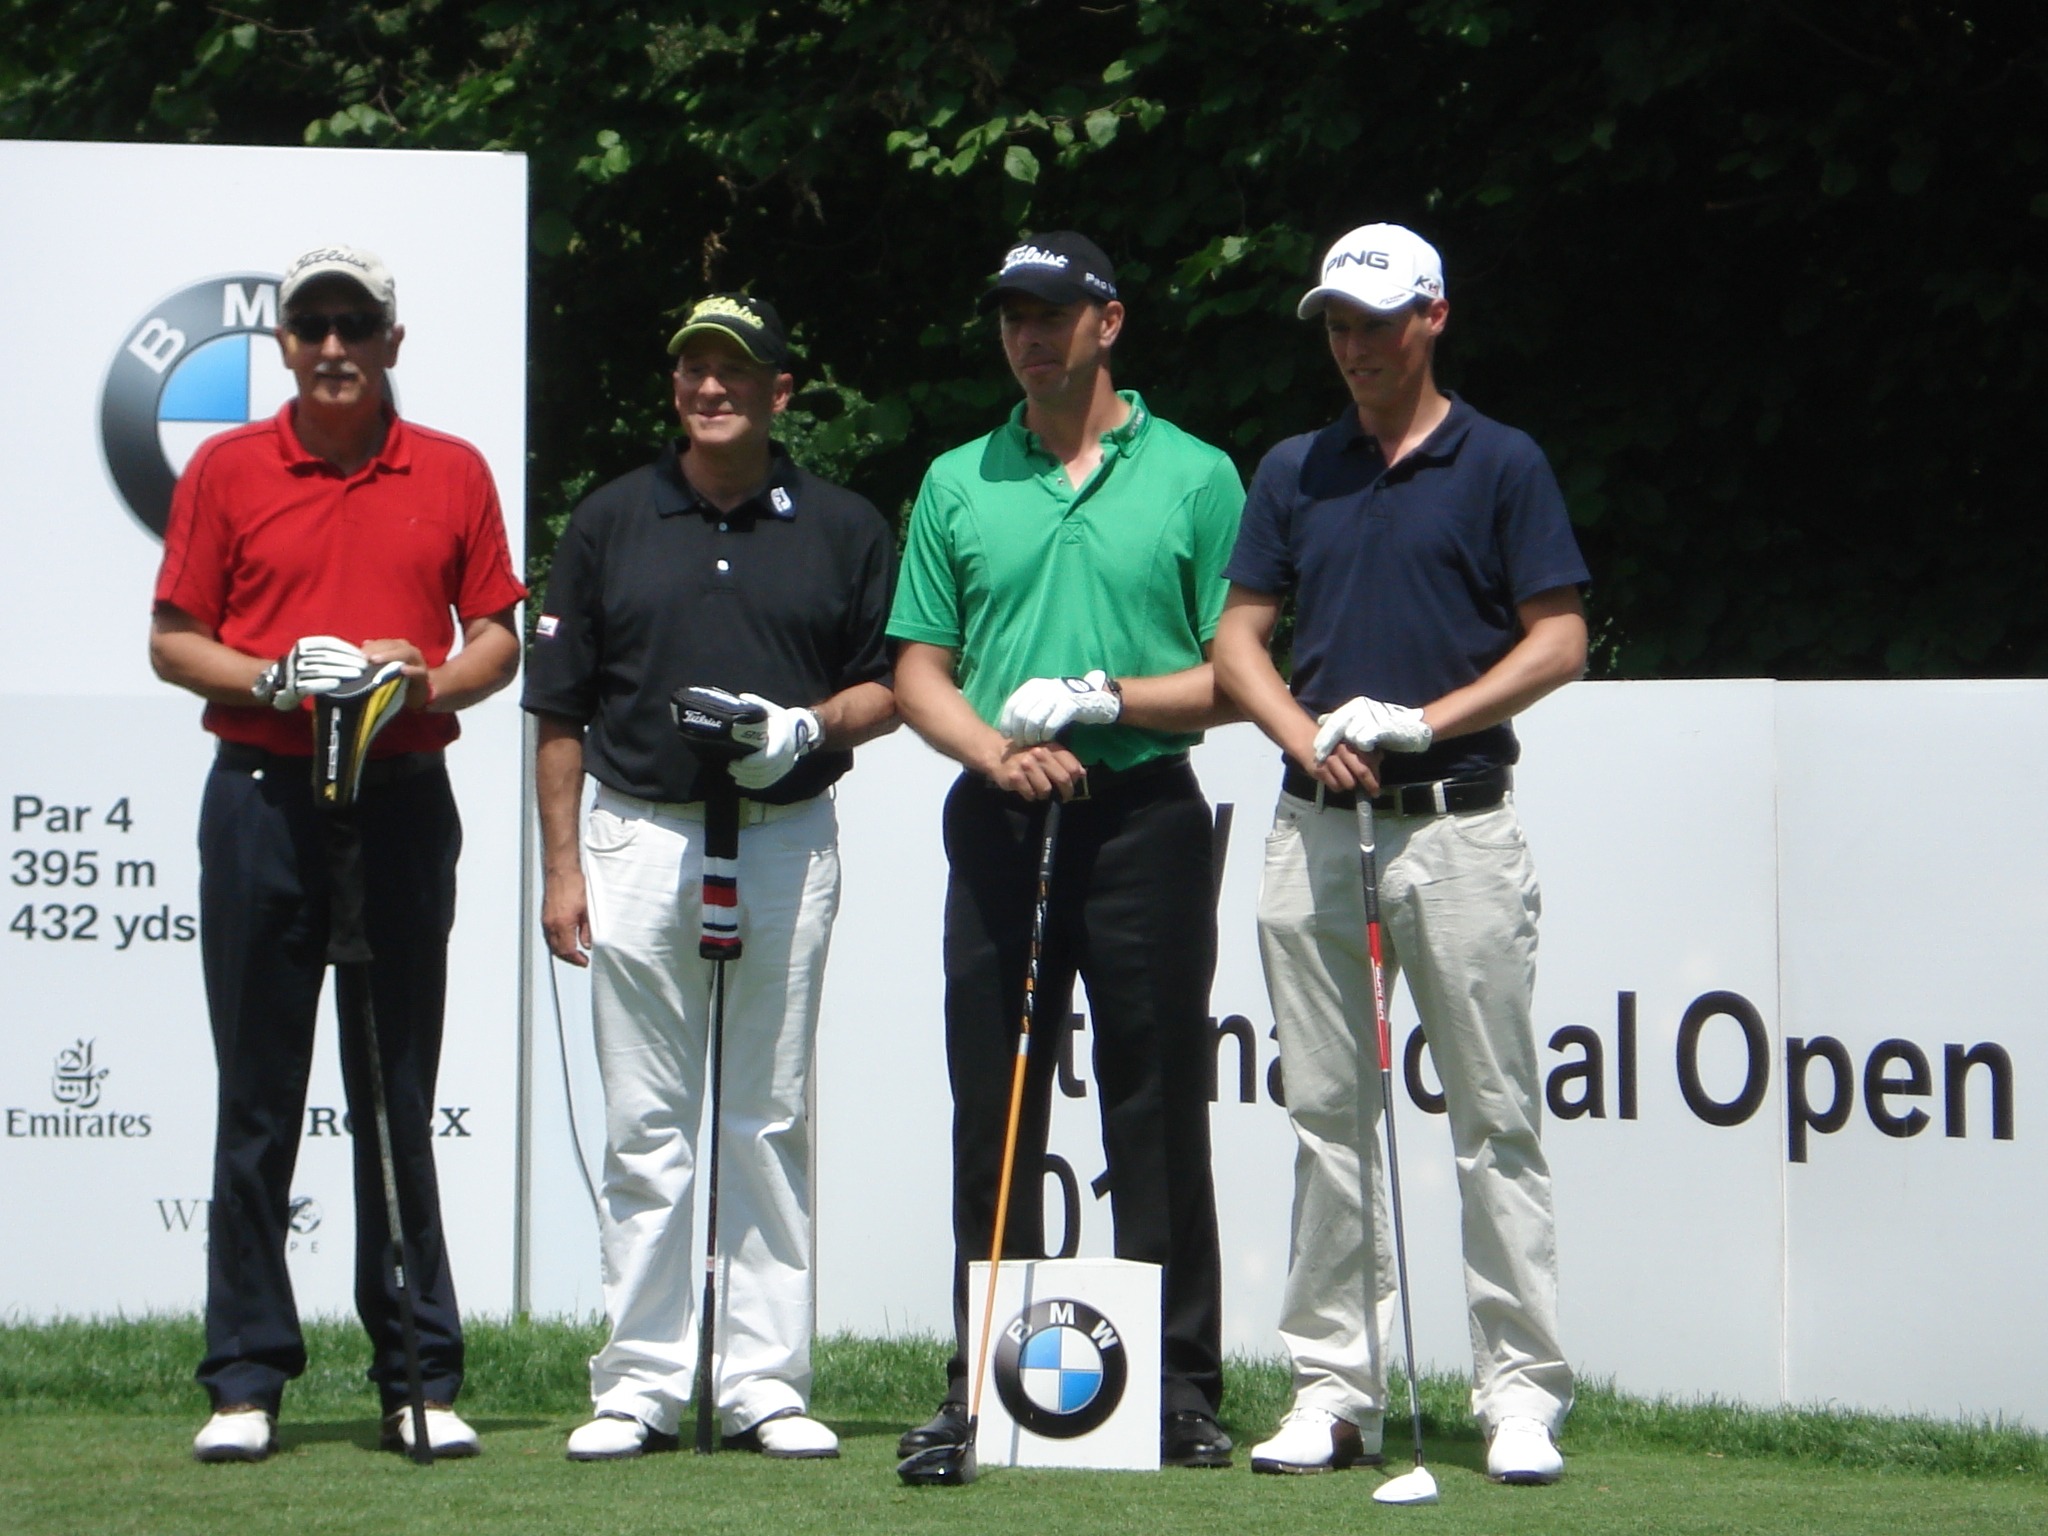
recreation, golf, golf course, golf club, sports, tournament, golfer, golfers, golf tournament, outdoor recreation, competition event, professional golfer, fourball, golfpro, foursome golf